WestConnex

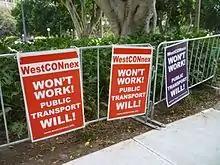
Protest sign accompanying public demonstration in Hyde Park, Sydney (March 2016)

Elements of the WestConnex scheme encountered strident opposition from a range of stakeholders, among them academics, architects, resident action groups, an industry group, local councils, a developer lobby, the Greens, with some strongly opposed to the project in its entirety. Among the project's most high-profile opponents has been Sydney Lord Mayor Clover Moore, who commissioned a report to Council on the project. Almost 12,900 submissions were lodged with NSW Planning in response to the environmental impact statement, many highly critical of the project. Marrickville Council told WestConnex it will not approve preliminary work until the project as a whole is approved, but observers note that the "scope of the project ... continues to expand", as does the cost.